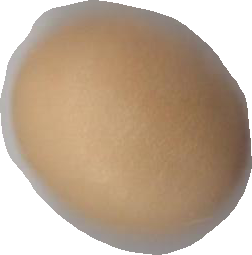
Variety: Grobogan